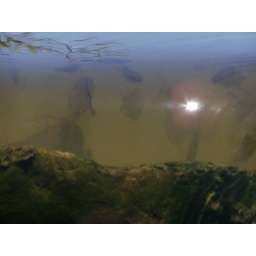
Small fish could be seen where the river water was flowing over a small dam.